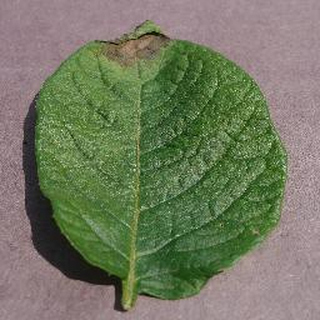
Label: potato_late_blight